Baby Burlesks

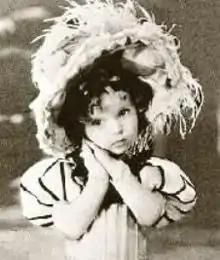
Shirley Temple in "Glad Rags to Riches" (1933)

Baby Burlesks was a series of Pre-Code short films produced by Educational Pictures in the early 1930s. The series featured three-year-old Shirley Temple in her first screen appearances. In her autobiography, Temple describes the "Baby Burlesks" series as "a cynical exploitation of our childish innocence," and that the short films were sometimes racist or sexist.